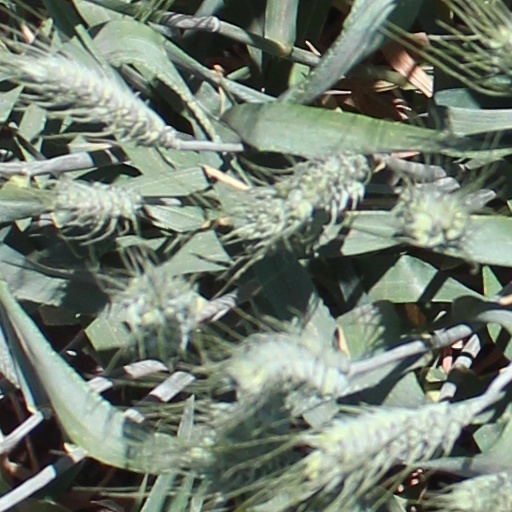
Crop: wheat